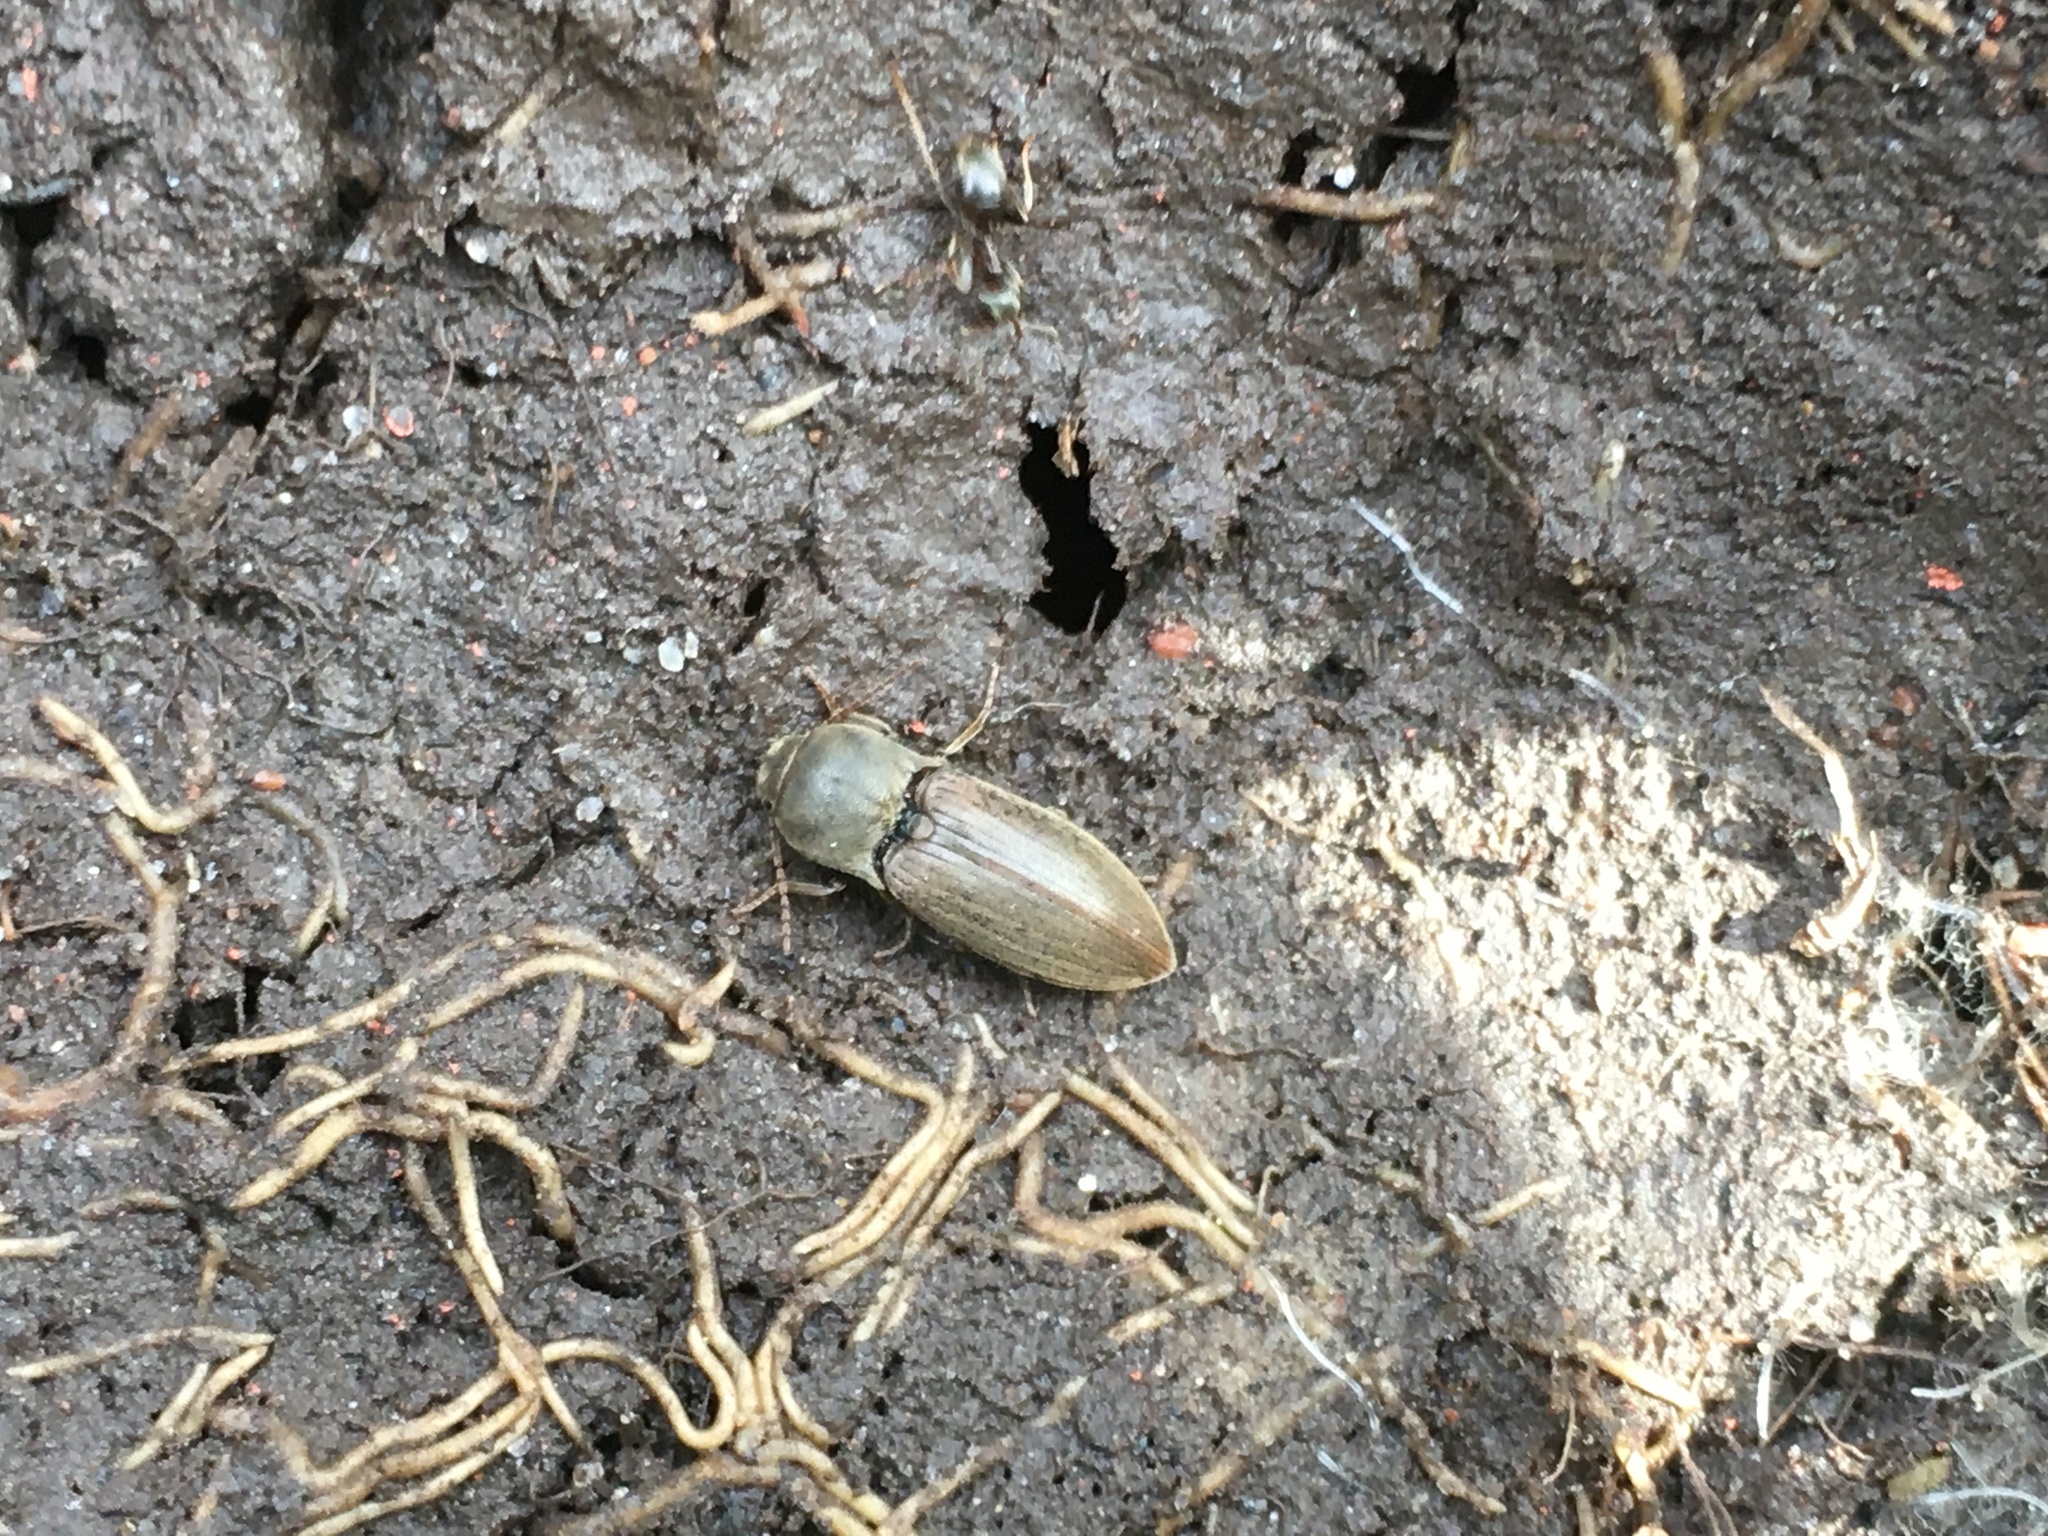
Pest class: clickbeetles_wireworms